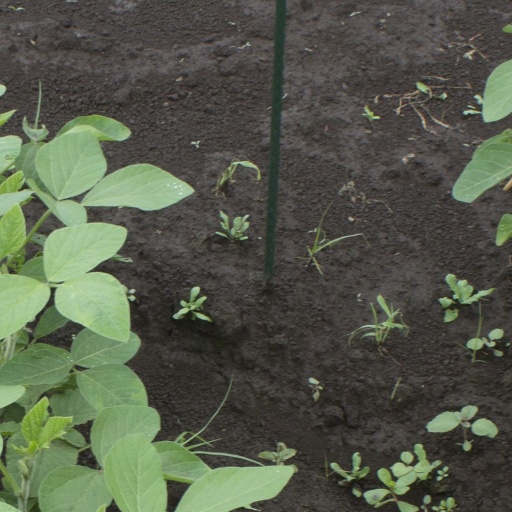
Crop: soybean